House of Jacques-Louis David

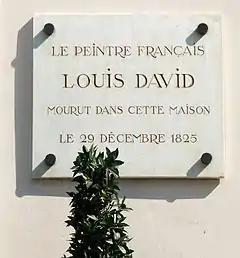
Plaque commemorating David

The facade is coated in plaster and painted white, as is typical of neoclassical architecture. The building is constituted of three bays.